Roskilde

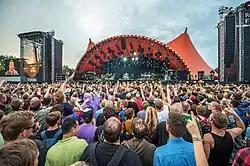
Roskilde Festival (2012)

Roskilde Convent is on the site of the former St Catherine's Priory from the mid-13th century which belonged to the Dominican friars until it was dissolved after the Danish Reformation. A private manor house ("Sortebrødregaard" or Blackfriars Manor) was built on the site in 1565 which in 1699 became a convent for women of high rank, the first of its kind in Lutheran Denmark. The building now houses a collection of 150 paintings from the 16th to 18th centuries as well as period furniture. The convent chapel has a carved altarpiece and pulpit.